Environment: real
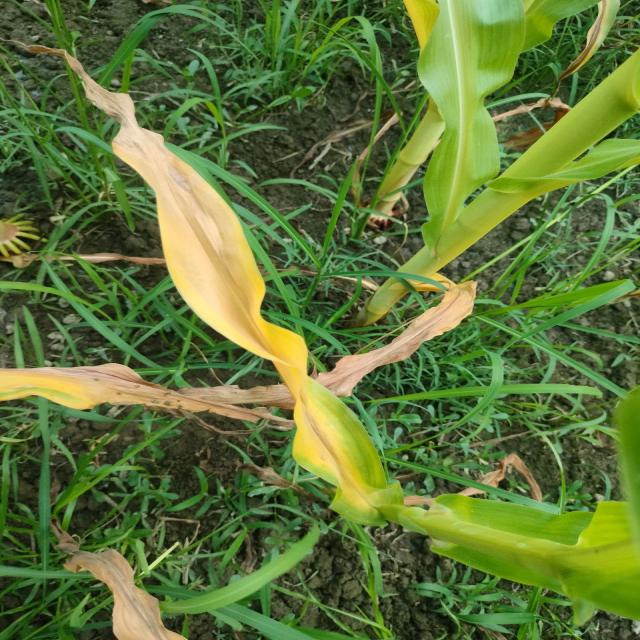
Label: nitrogen_deficiency